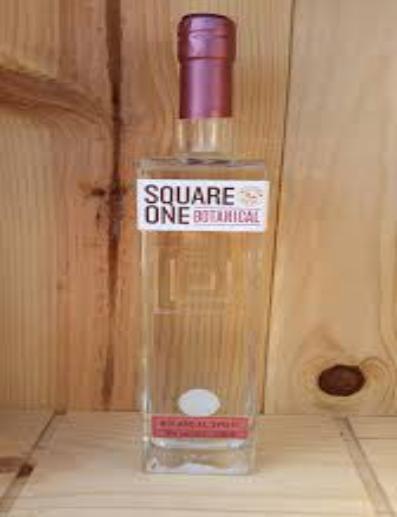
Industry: Food